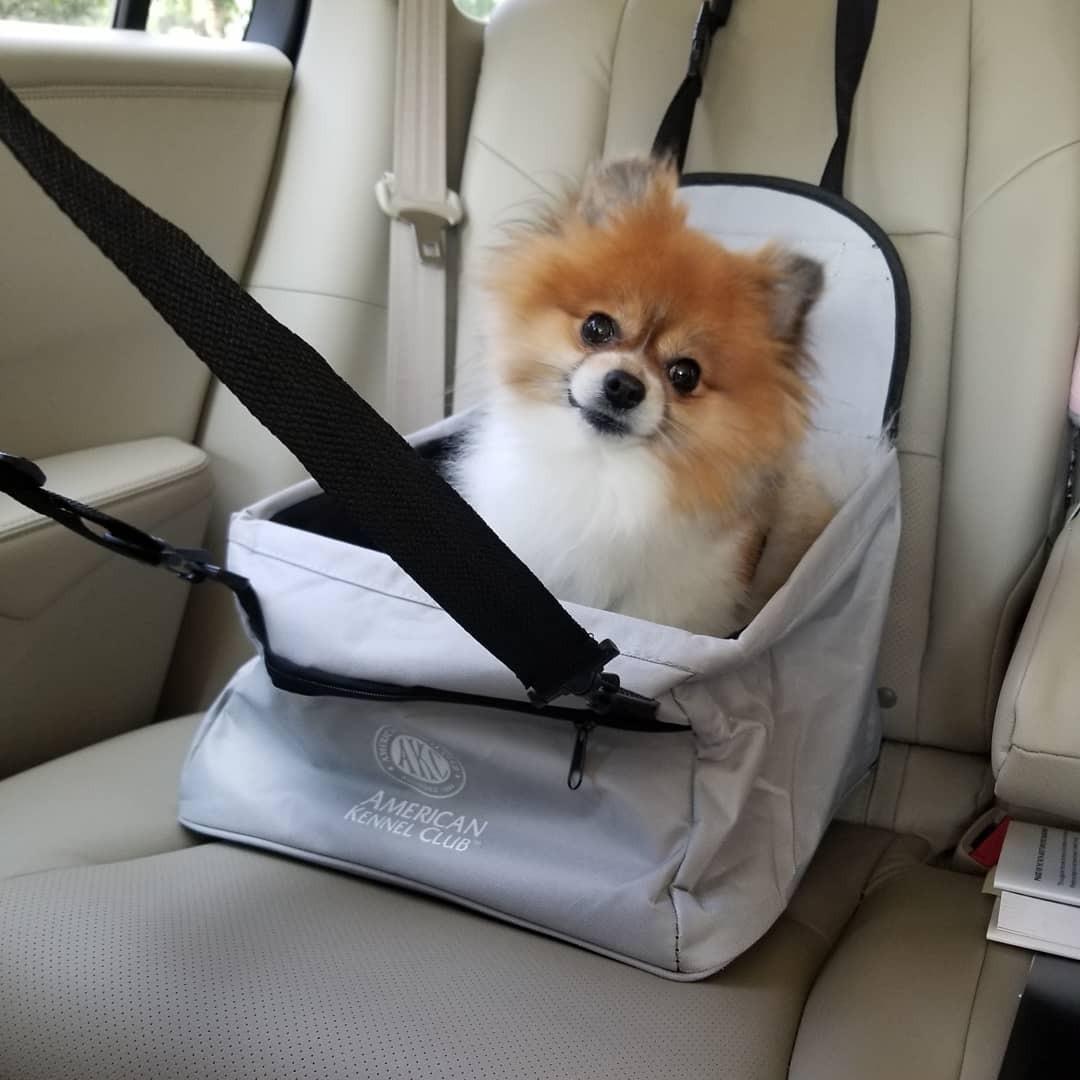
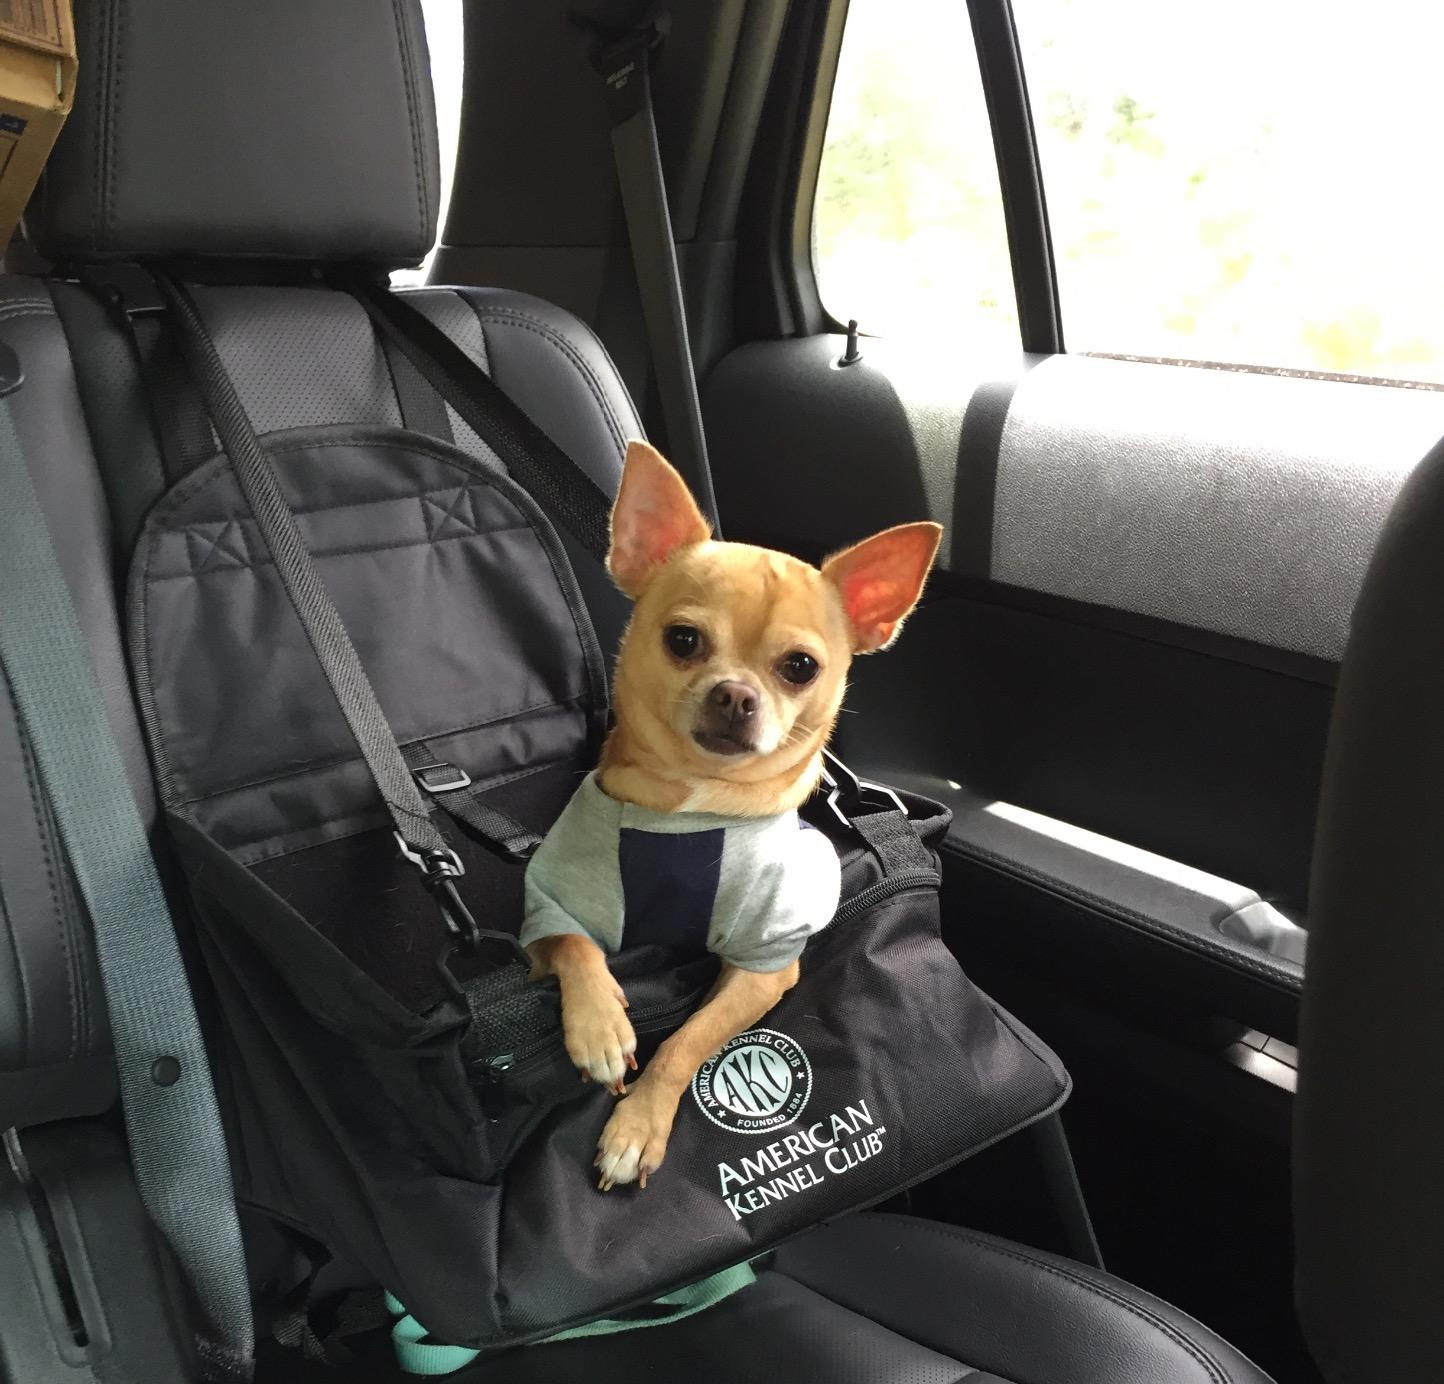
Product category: items_kennel
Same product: no